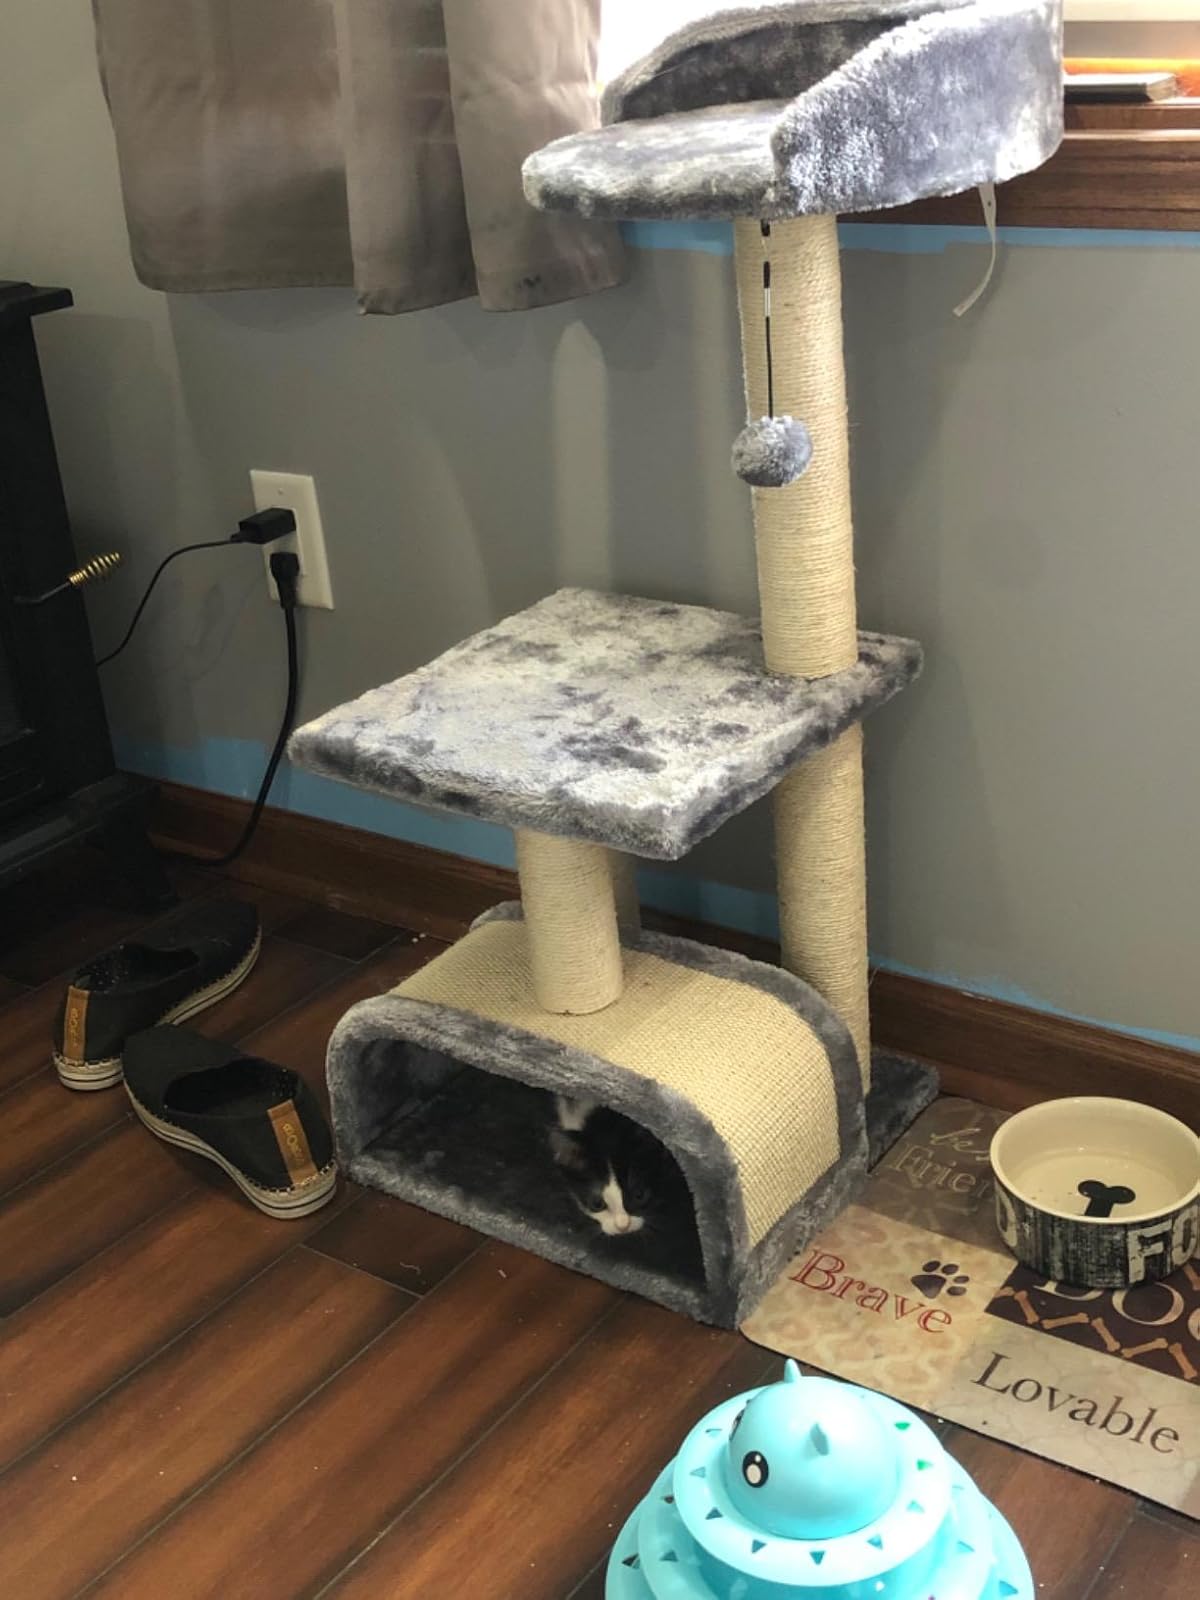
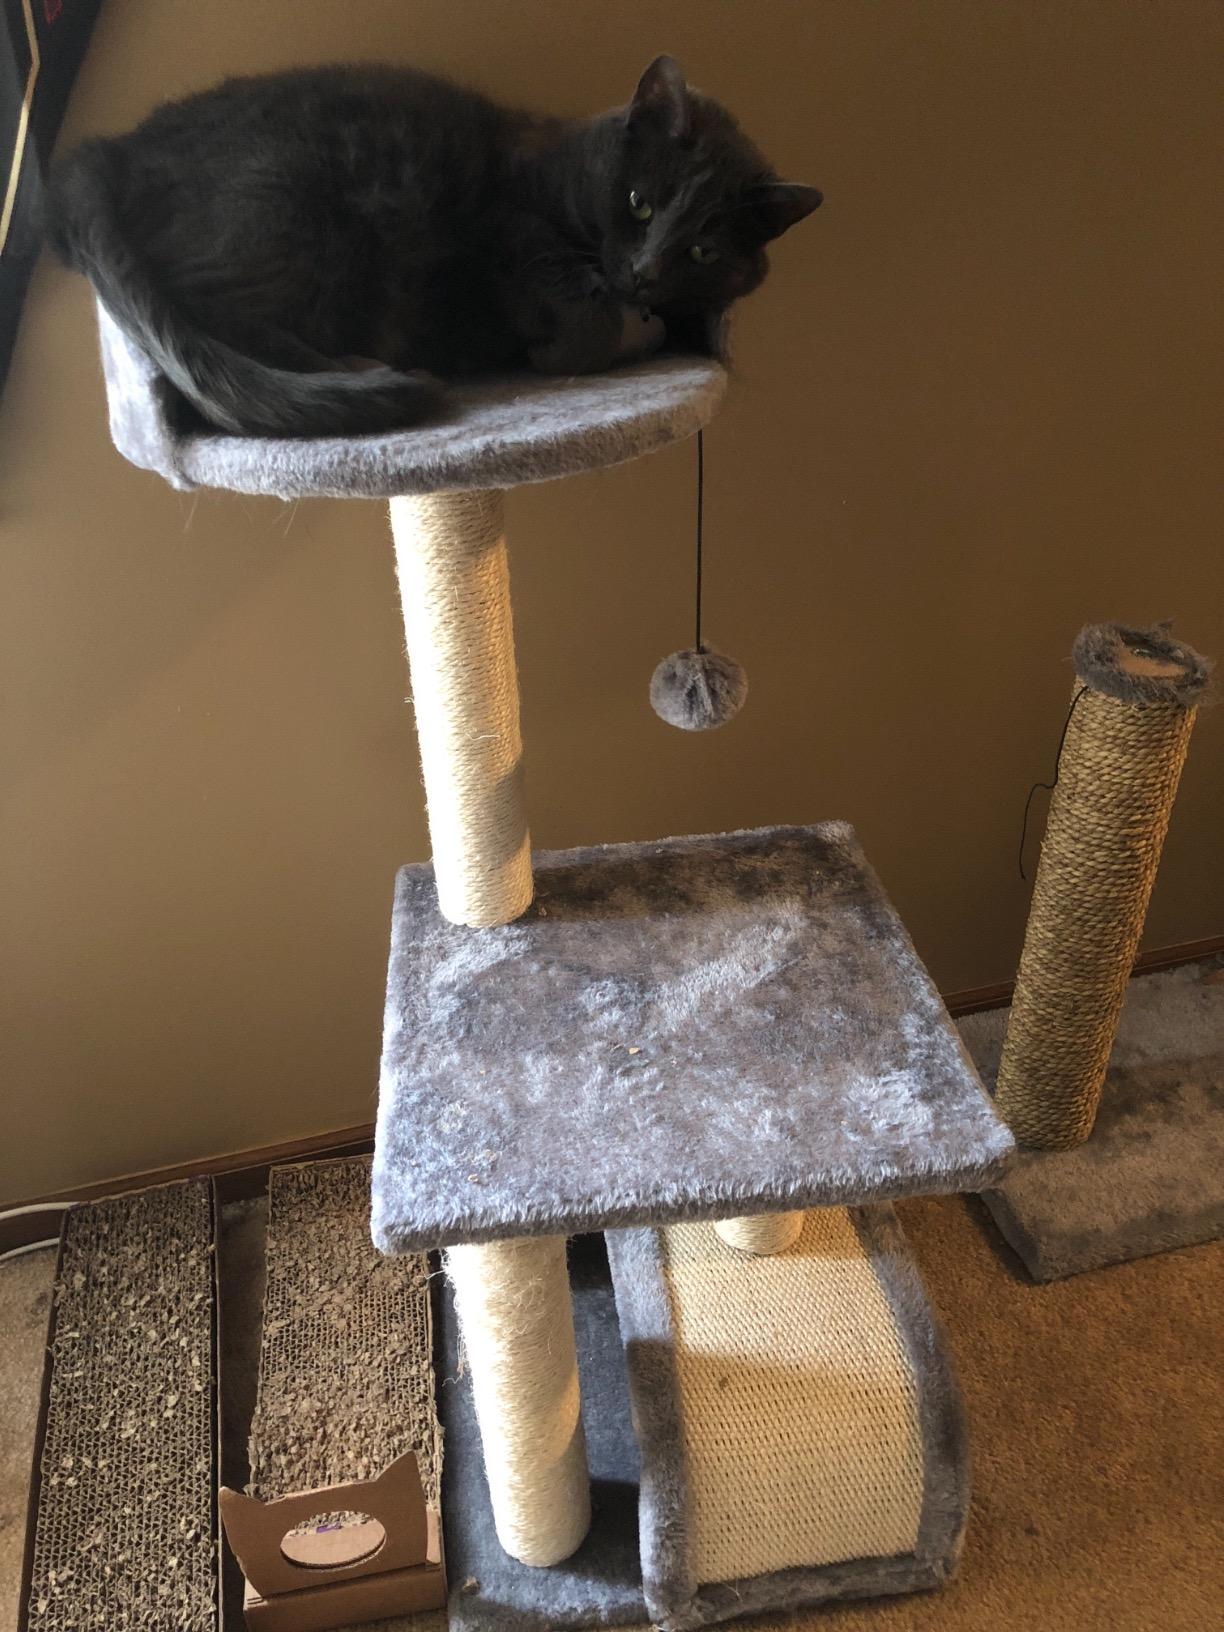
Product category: items_cat tree
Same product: yes